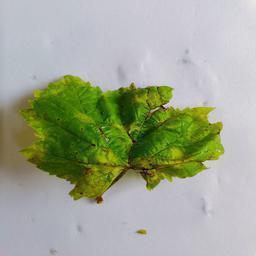
Label: Downy Mildew